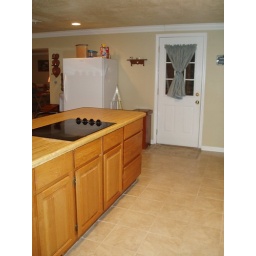
this door leads out the back of the house onto the little screened in porch.